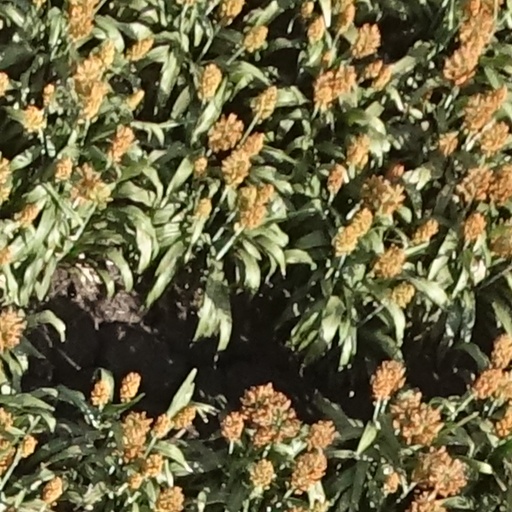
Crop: sorghum